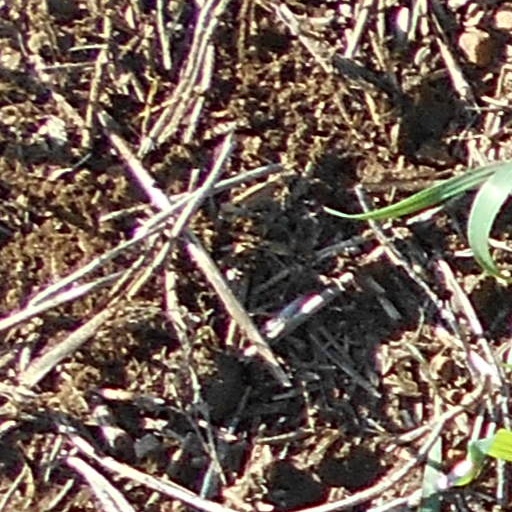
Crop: wheat